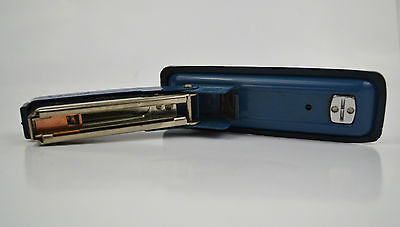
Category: stapler